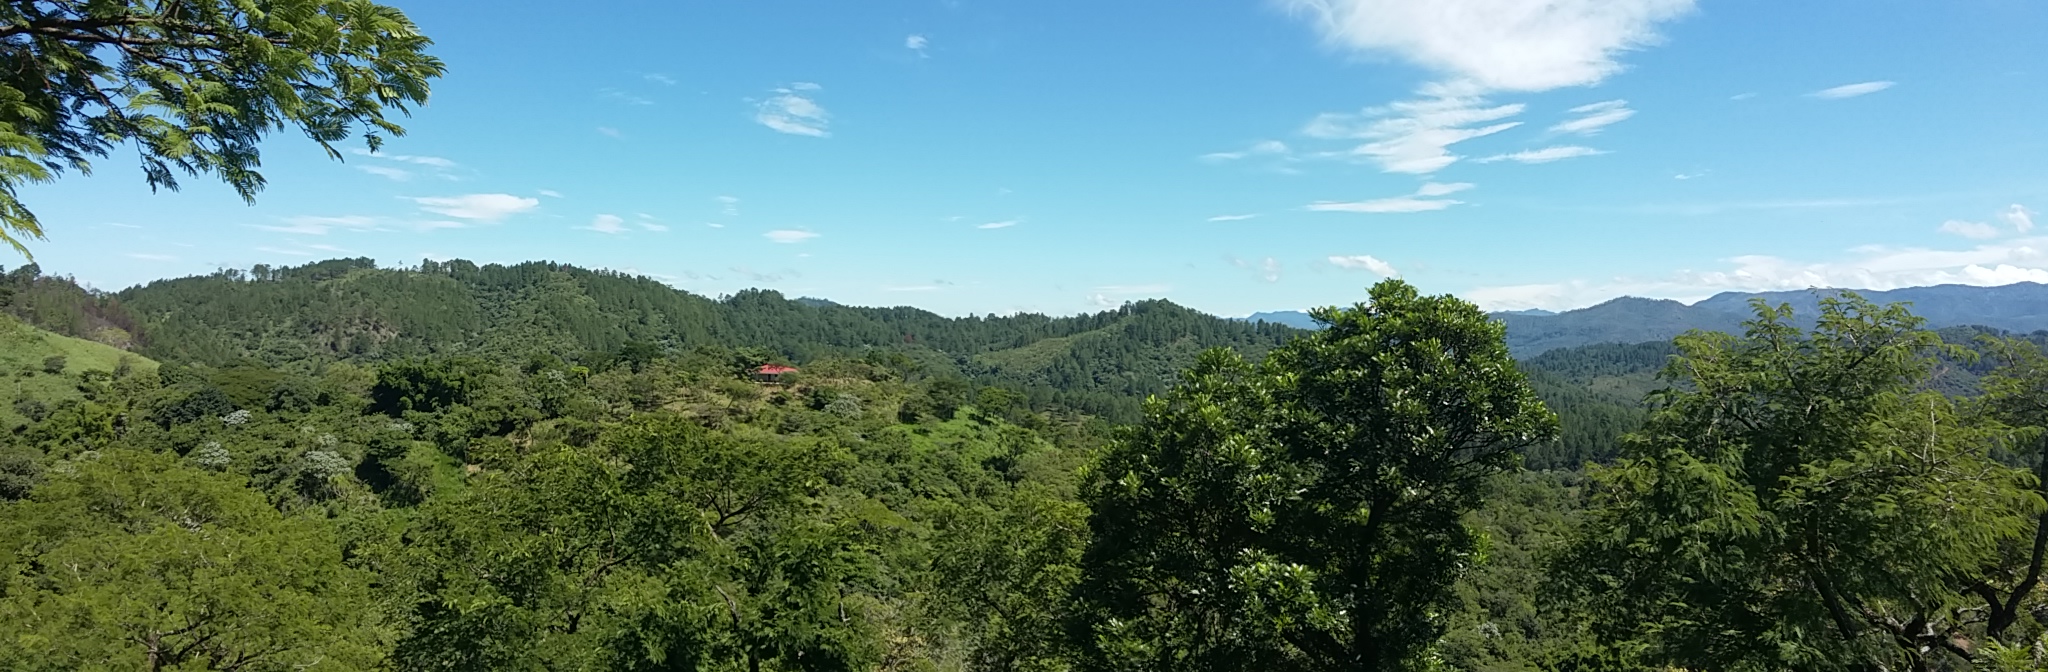
landscapes, vegetation, ecosystem, nature reserve, wilderness, mountainous landforms, tree, tropical and subtropical coniferous forests, sky, mount scenery, forest, hill station, mountain, temperate broadleaf and mixed forest, national park, hill, shrubland, biome, rainforest, ridge, mountain range, temperate coniferous forest, valdivian temperate rain forest, jungle, escarpment, plant community, spruce fir forest, land lot, old growth forest, landscape, grass, valley, panorama